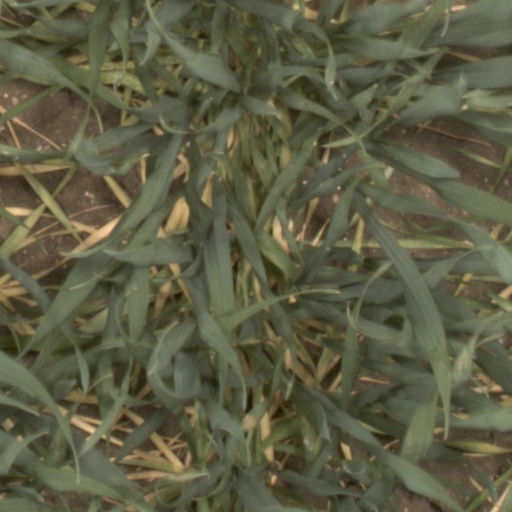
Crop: wheat